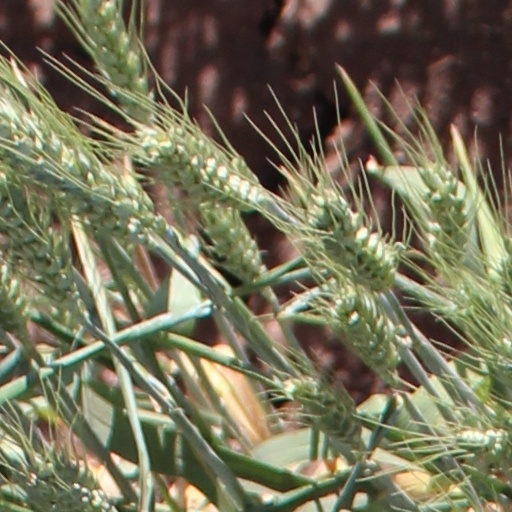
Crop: wheat